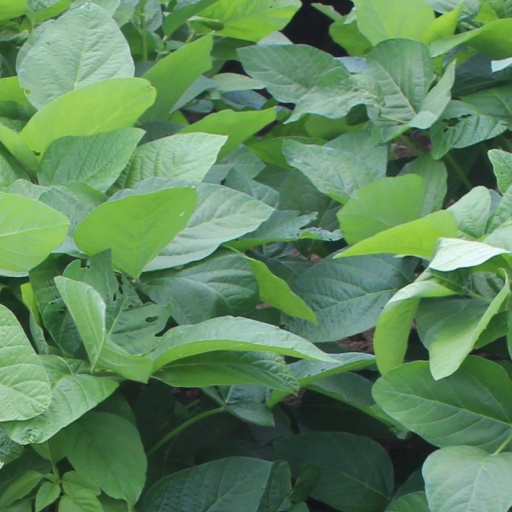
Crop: soybean